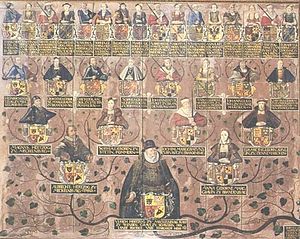
Den Mecklenburgske Anetavle / Beskrivelse
Detaljer på faderens side af anetavlen.
Den Mecklenburgske Anetavle er en anetavle fra 1600-tallet som viser Sophie af Mecklenburgs forfædre. I alt er der 63 personer illustreret med portræt og våben.